Eglinton East

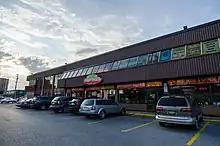
Storefronts on Eglinton and Midland Avenue

Eglinton East, historically known as Knob Hill, is a residential and commercial neighbourhood in Toronto, Ontario, Canada. It is bounded by Stansbury Crescent, Citadel Drive, and West Highland Creek to the north, Midland Avenue to the west, the CNR rail line, Brimley Road, and Eglinton Avenue to the south, and Bellamy Road North to the east.